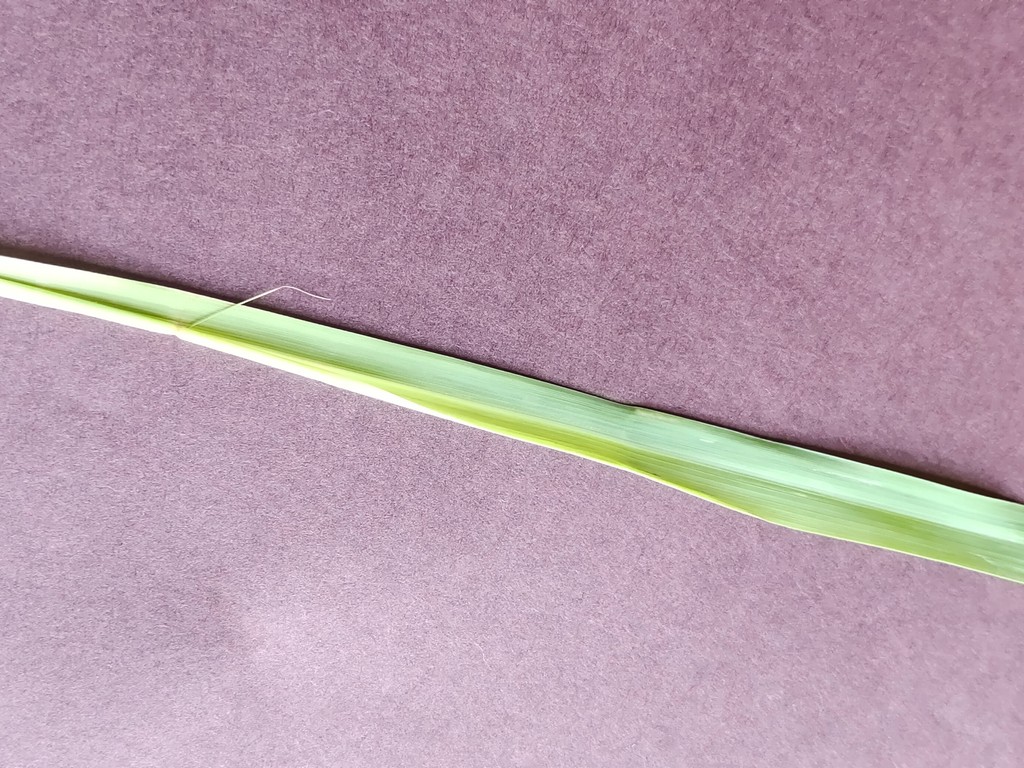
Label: Healthy